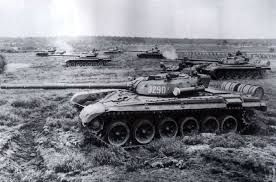
Label: T-72